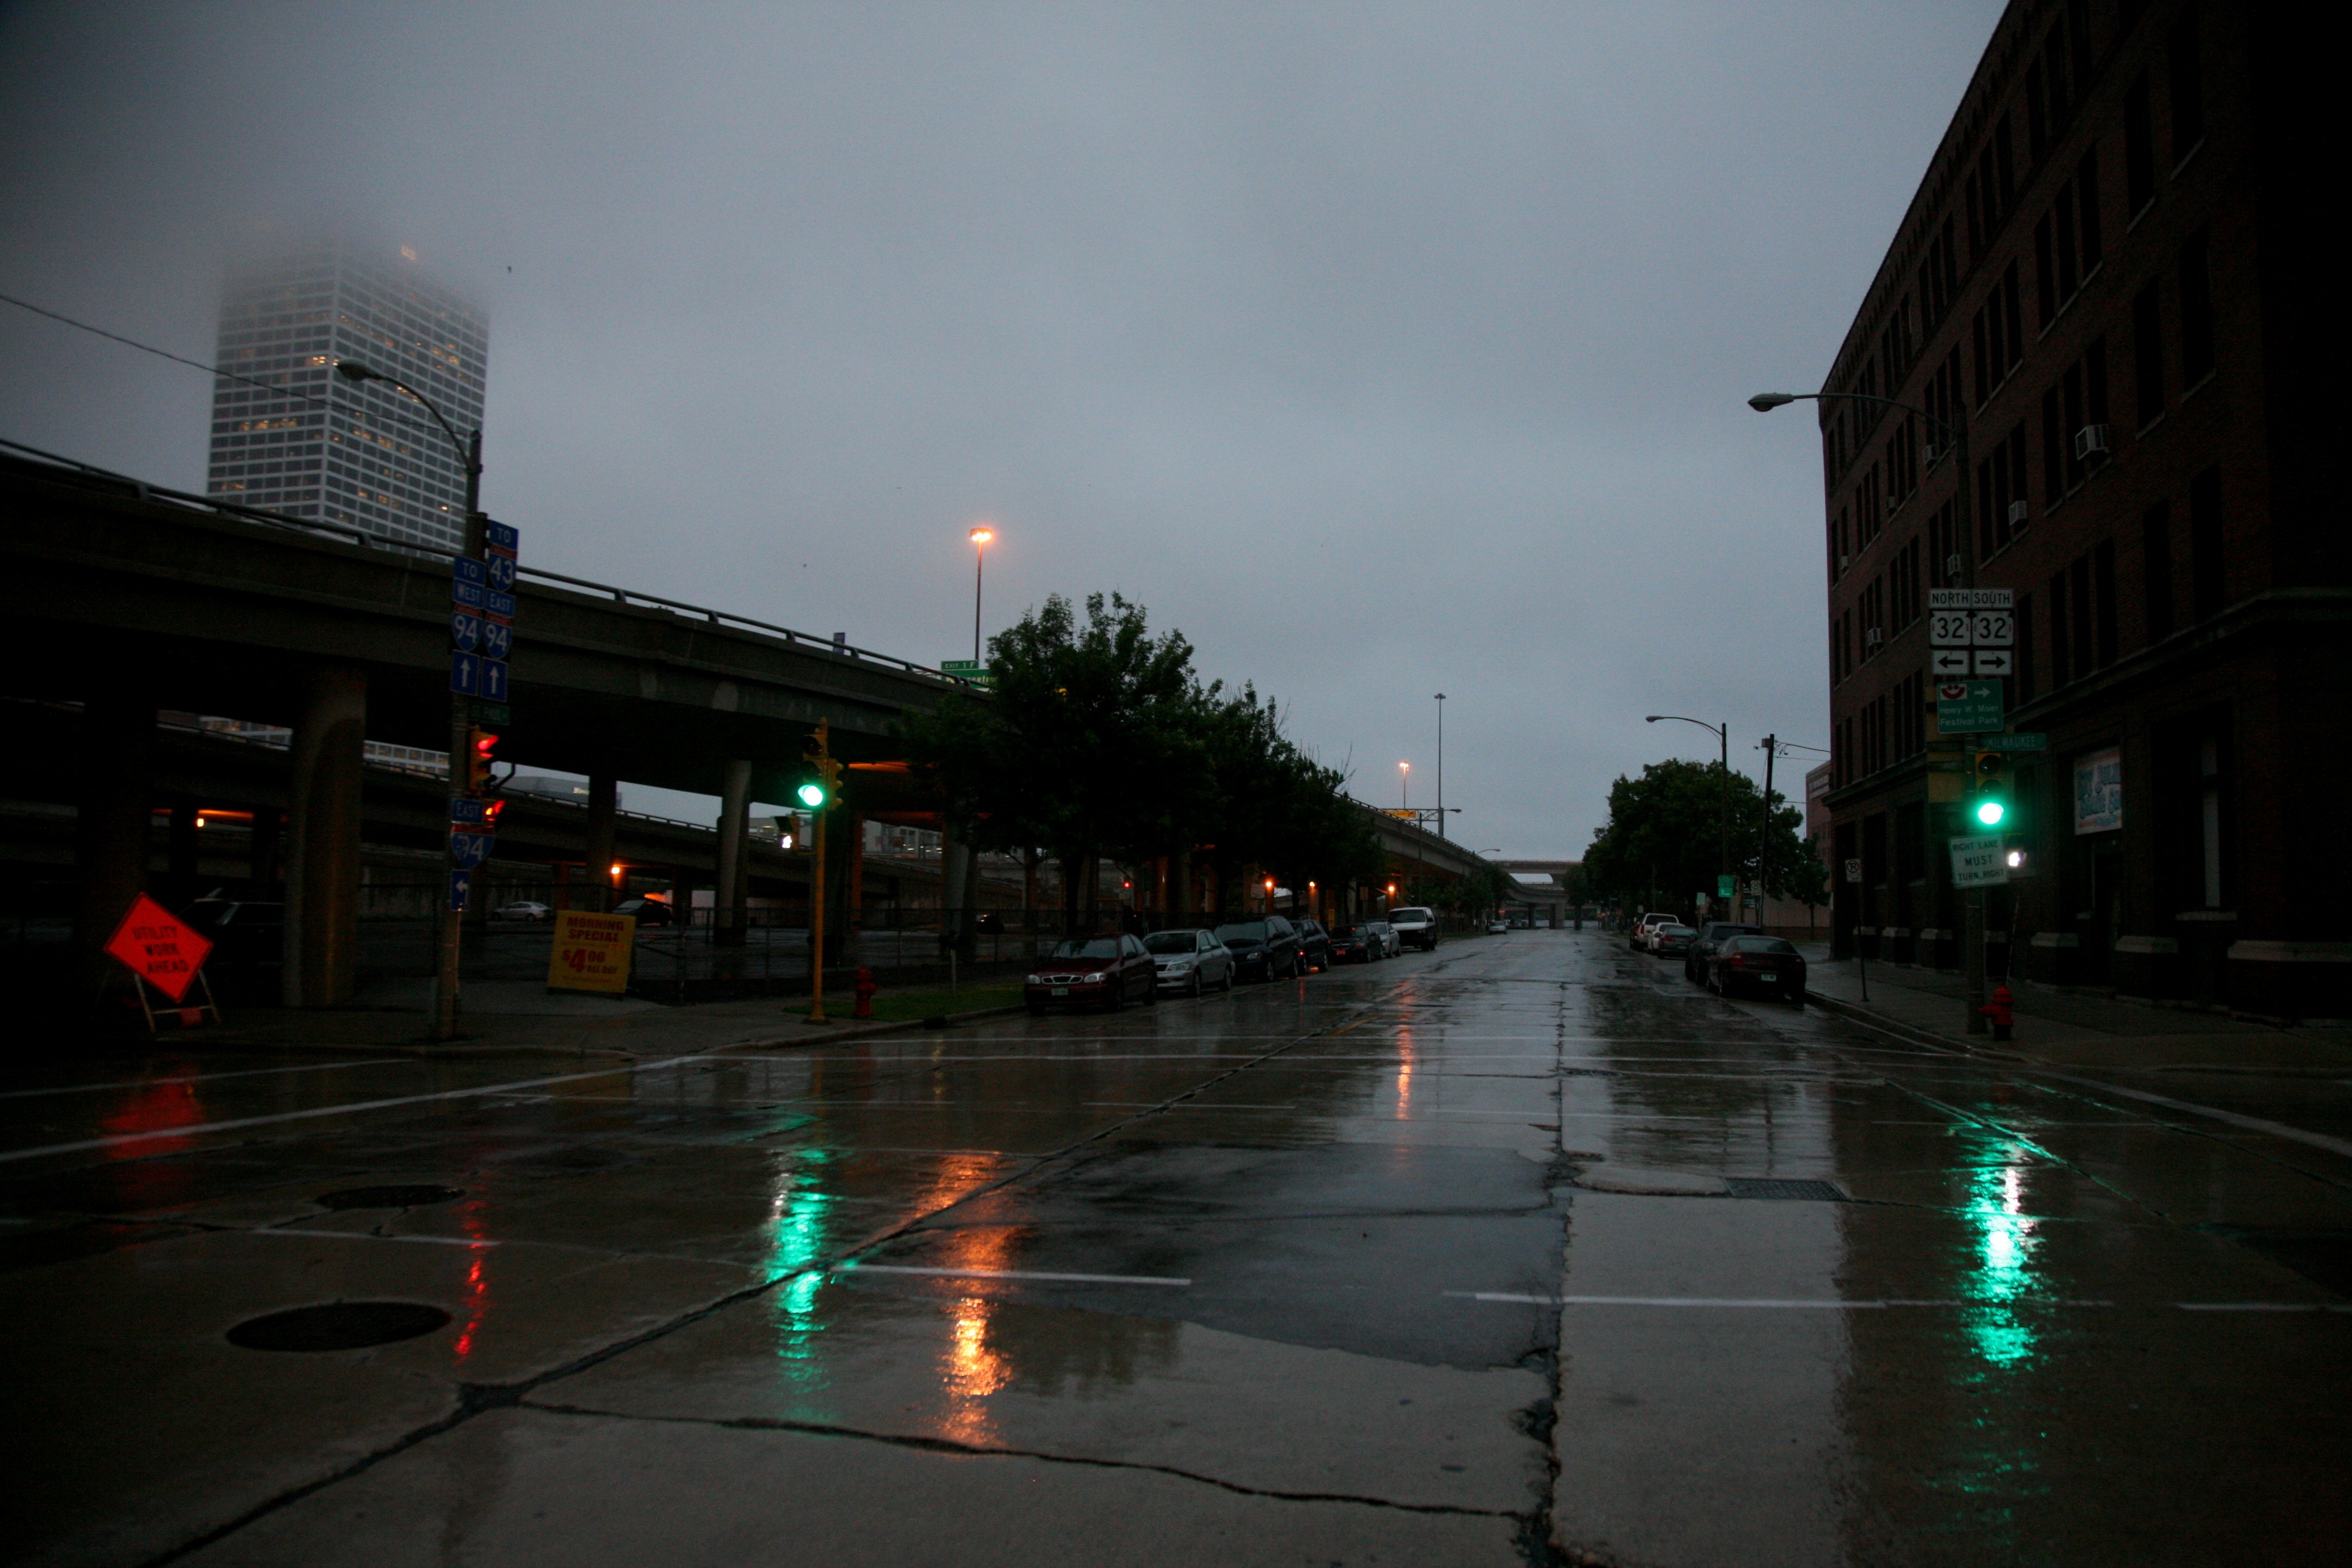
light, road, street, night, rain, cityscape, downtown, dusk, evening, reflection, weather, darkness, lighting, infrastructure, rue, calle, strasse, pluie, wisconsin, milwaukee, urban area